Pope Leo X

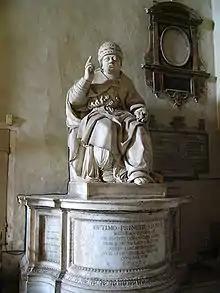
Statue of Leo X in the church of Santa Maria in Aracoeli, Rome

In response to concerns about misconduct from some indulgence preachers, in 1517 Martin Luther wrote his "Ninety-five Theses" on the topic of indulgences. The resulting pamphlet spread Luther's ideas throughout Germany and Europe. Leo failed to fully comprehend the importance of the movement, and in February 1518 he directed the vicar-general of the Augustinians to impose silence on his monks.